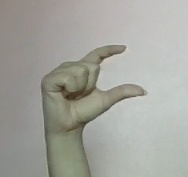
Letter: dal